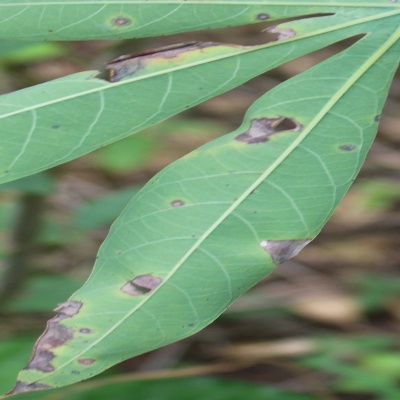
Crop: Cassava
Condition: brown spot